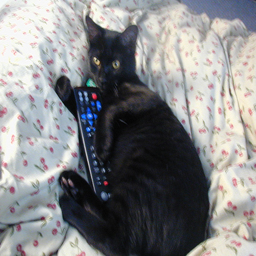
a black cat on a sheet with a remote
Black cat on a comforter with a duvet that has red cherries holding a television remote.
A black cat with a concerned look holding a remote controller.
A cat cuddles a remote on a blanket
A black cat lays next to a TV remote on a bed.